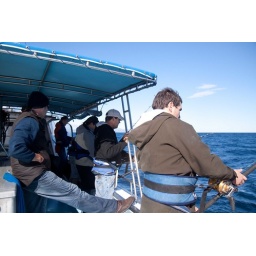
1 whole day of standing at the side of a boat with line in hand - perfect!